Ball turret

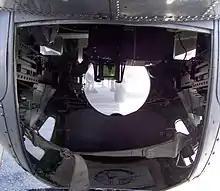
Interior of the Sperry ball turret of a preserved B-17 (2008)

Sperry and Emerson Electric each developed a ball turret, and the designs were similar in the nose turret version. Development of the spherical Emerson was halted. The Sperry nose turret was tested and preferred, but its use was limited due to poor availability of suitable aircraft designs. The Sperry-designed ventral system saw widespread use and production, including much sub-contracting. The design was mainly deployed on the B-17 Flying Fortress and the B-24 Liberator, as well as the United States Navy's Liberator, the PB4Y-1.